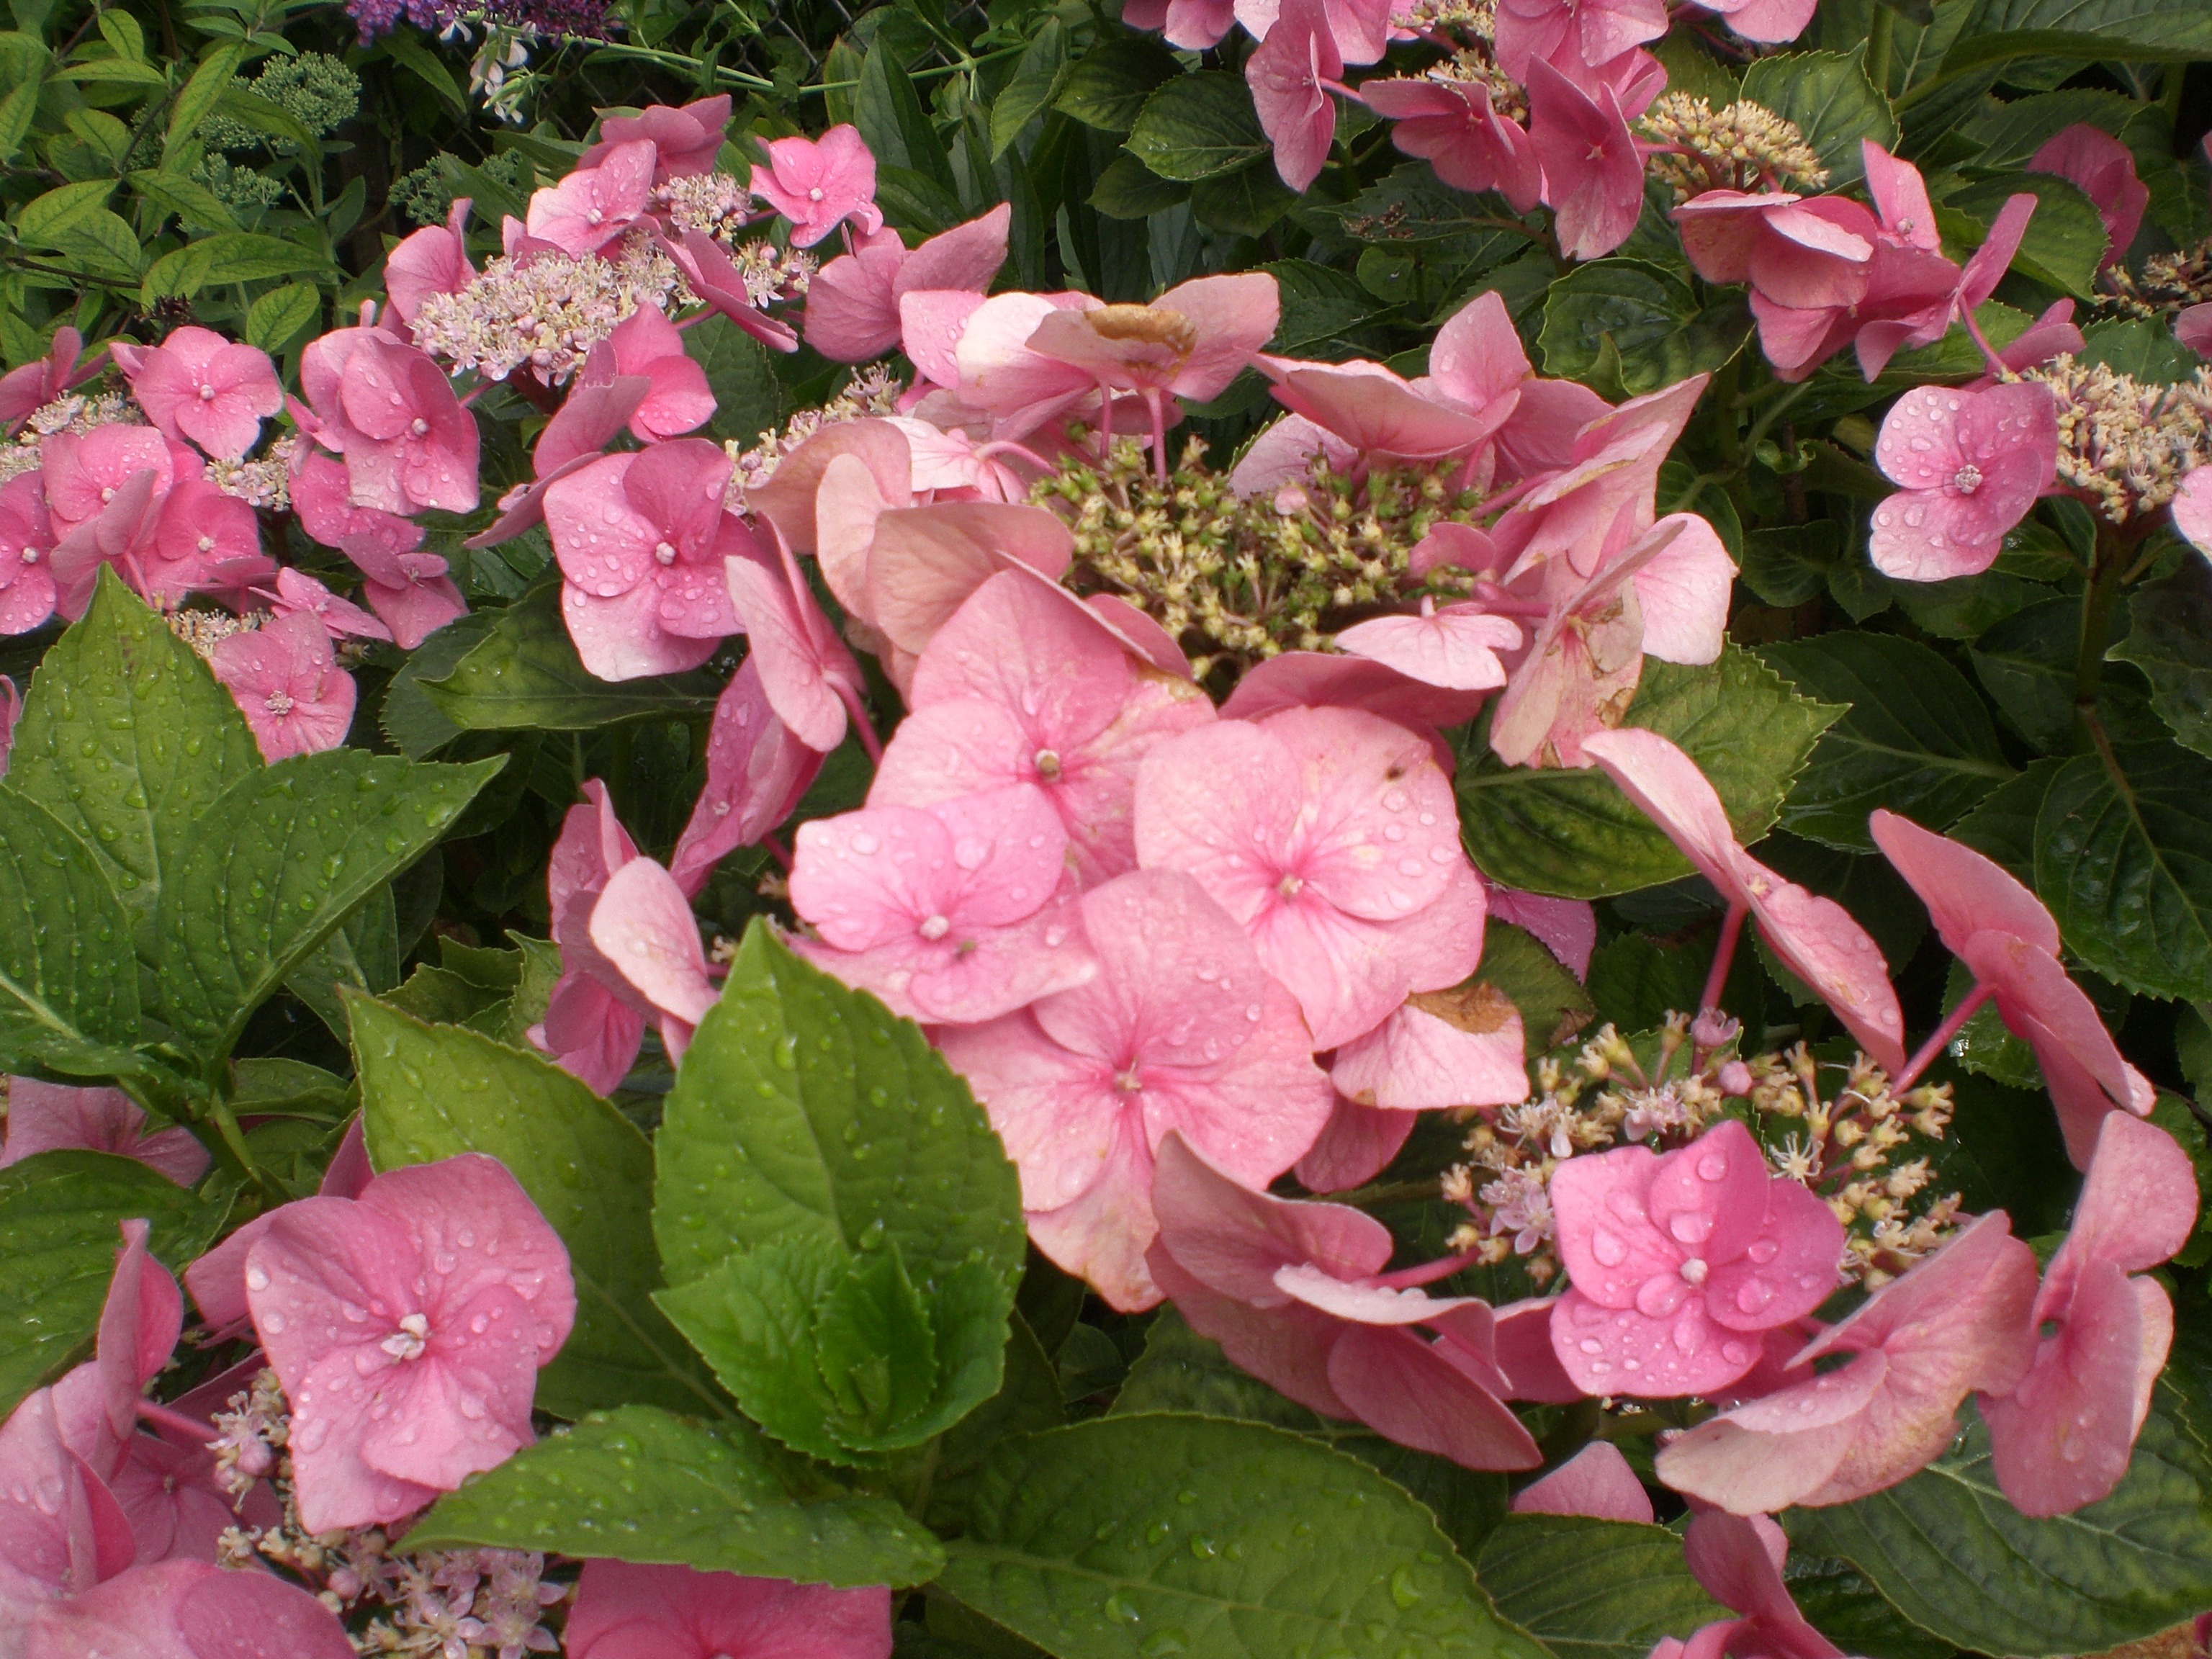
blossom, plant, flower, petal, bloom, pink, hydrangea, shrub, floristry, ornamental shrub, inflorescence, flowering plant, hortensis, hydrangeaceae, cornales, busy lizzie, annual plant, land plant